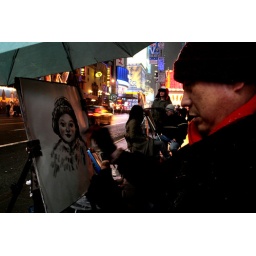
A street artists sketches a young girl off his phone in Times Square, New York.